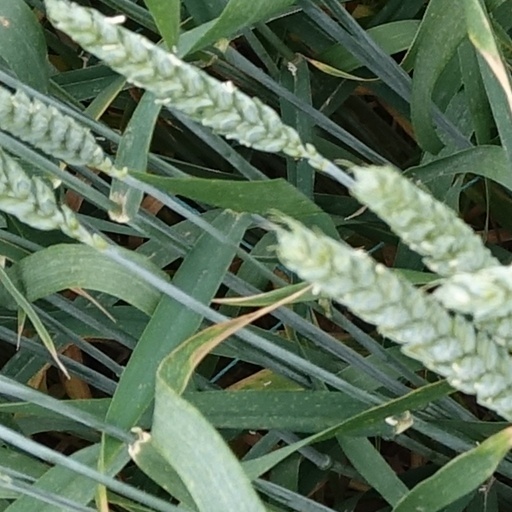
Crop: wheat